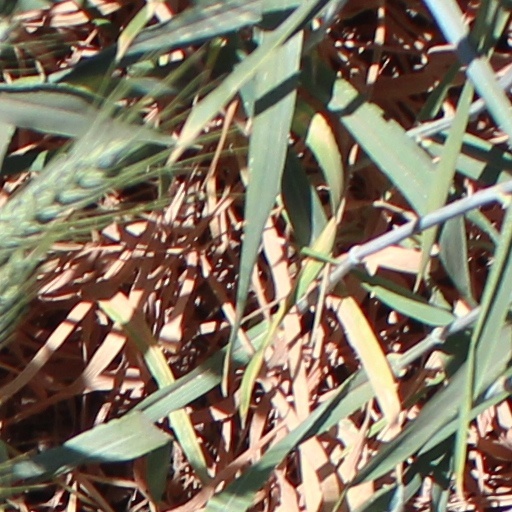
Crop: wheat